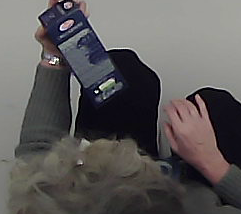
Product: barilla_lasagne